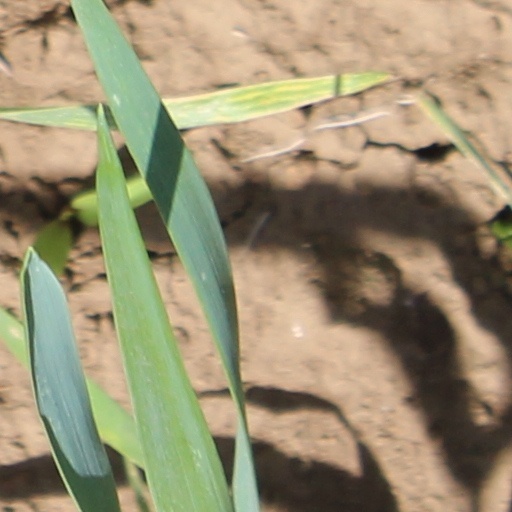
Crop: wheat